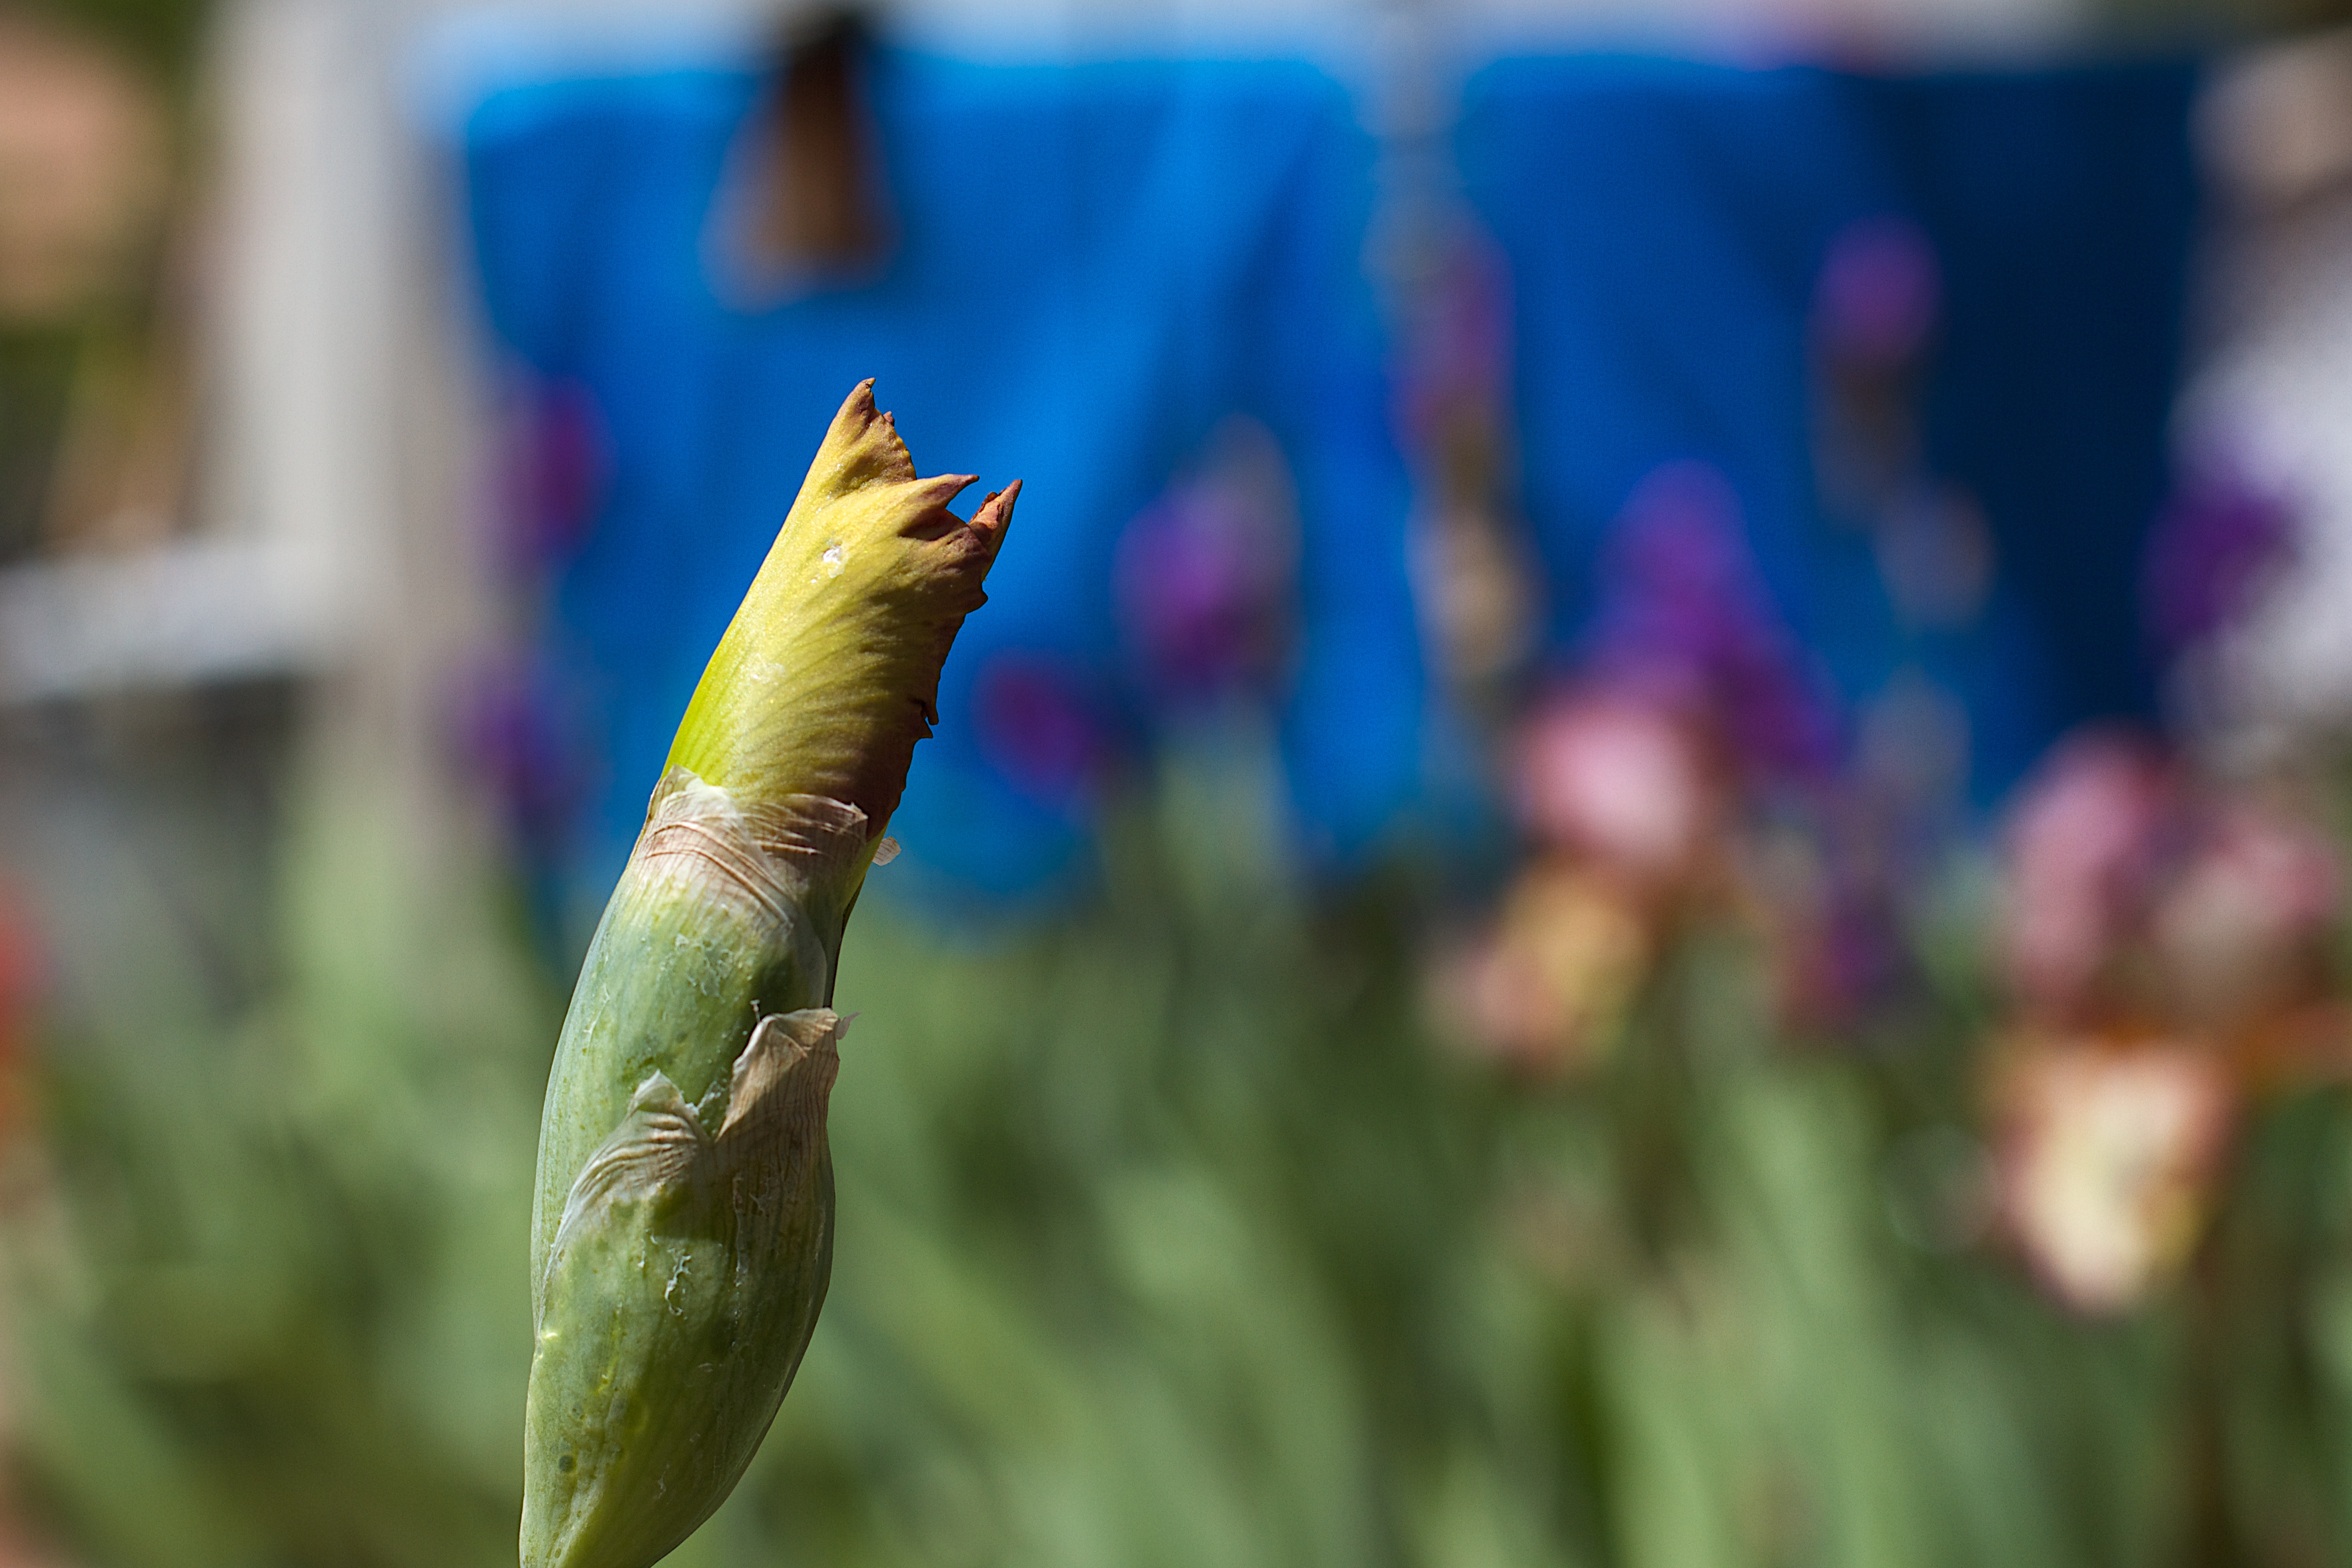
nature, bird, plant, leaf, flower, green, flora, fauna, close up, iris, macro photography, grass family